Penumbra Theatre Company

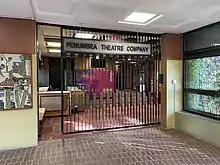
The entrance to the Penumbra Theatre Company in the Rondo -Dale neighborhood of Saint Paul, Minnesota.

The Penumbra Theatre Company, an African-American theatre company in Saint Paul, Minnesota, was founded by Lou Bellamy in 1976. The theater has been recognized for its artistic quality and its role in launching the careers of playwrights, including two-time Pulitzer Prize-winner August Wilson.